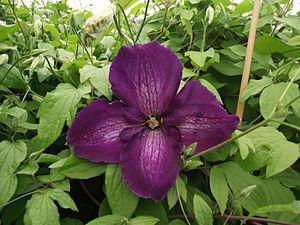
Clématite Jackmanii Purpurea ‘Zojapur’ PBR &amp
Les Clématites forment un genre de la famille des renonculacées.
La Clématite de Jackmann est une espèce venue du Japon vers 1865, mais largement cultivée en Europe, Elle appartient à la famille des Ranunculaceae. C'est la plus vigoureuse et la plus résistante des clématites à grandes fleurs. Elle fleurit sur les pousses de l'année, de juin à octobre, et a produit un très grand nombre de beaux hybrides, dont les coloris varient du violet au grenat et au blanc